Anbinnagaram

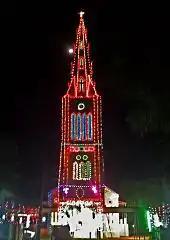
Christ Church, Anbinnagaram

Anbinnagaram is a small village of Tuticorin district in Sattankulam Taluk, South Indian state of Tamil Nadu. The village postal code (pincode) is 628702.